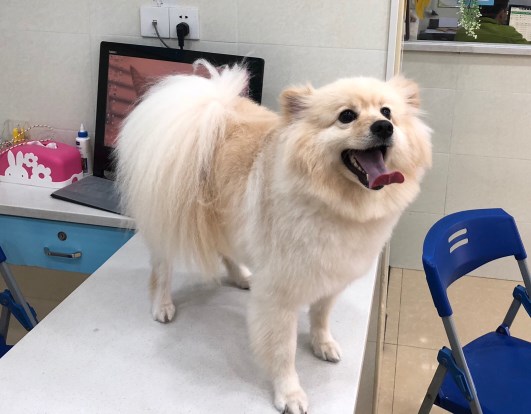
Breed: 253-n000107-Japanese_Spitzes